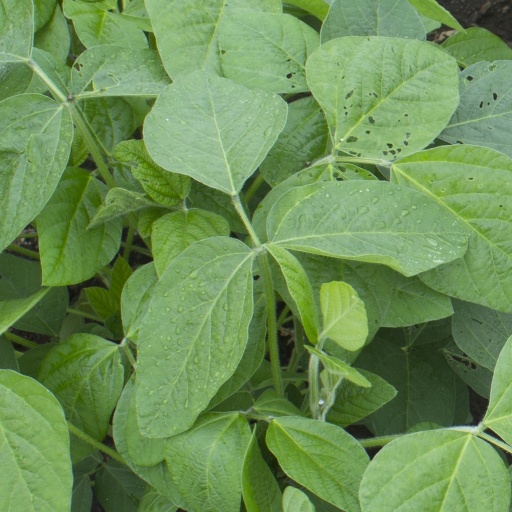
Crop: soybean